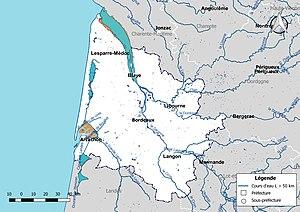
Carte des cours d'eau de longueur supérieure à 50 km drainant le département de la Gironde (France).
La liste des cours d'eau de la Gironde présente les principaux cours d'eau traversant pour tout ou partie le territoire du département français de la Gironde dans la région Nouvelle-Aquitaine. Plus de 3 400 cours d'eau sont recensés en 2014 dans le référentiel national BD Carthage sur le territoire départemental, dont 107 cours d'eau naturels de longueur supérieure à 10 km ainsi que 19 cours d'eau artificiels, correspondant à un linéaire de plus de 6 400 km.